Eduard von Toll

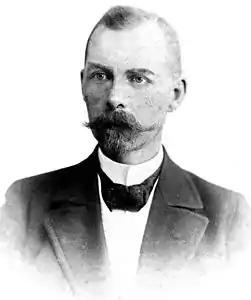
Baron von Toll, c. 1900

Eduard Gustav Freiherr von Toll (1902), better known in Russia as Eduard Vasilyevich Toll and often referred to as Baron von Toll, was a Russian geologist and Arctic explorer. He is most notable for leading the Russian polar expedition of 1900–1902 in search of the legendary Sannikov Land, a phantom island purported to lie off Russia's Arctic coast. During the expedition, Toll and a small party of explorers disappeared from Bennett Island, and their fate remains unknown to this day.